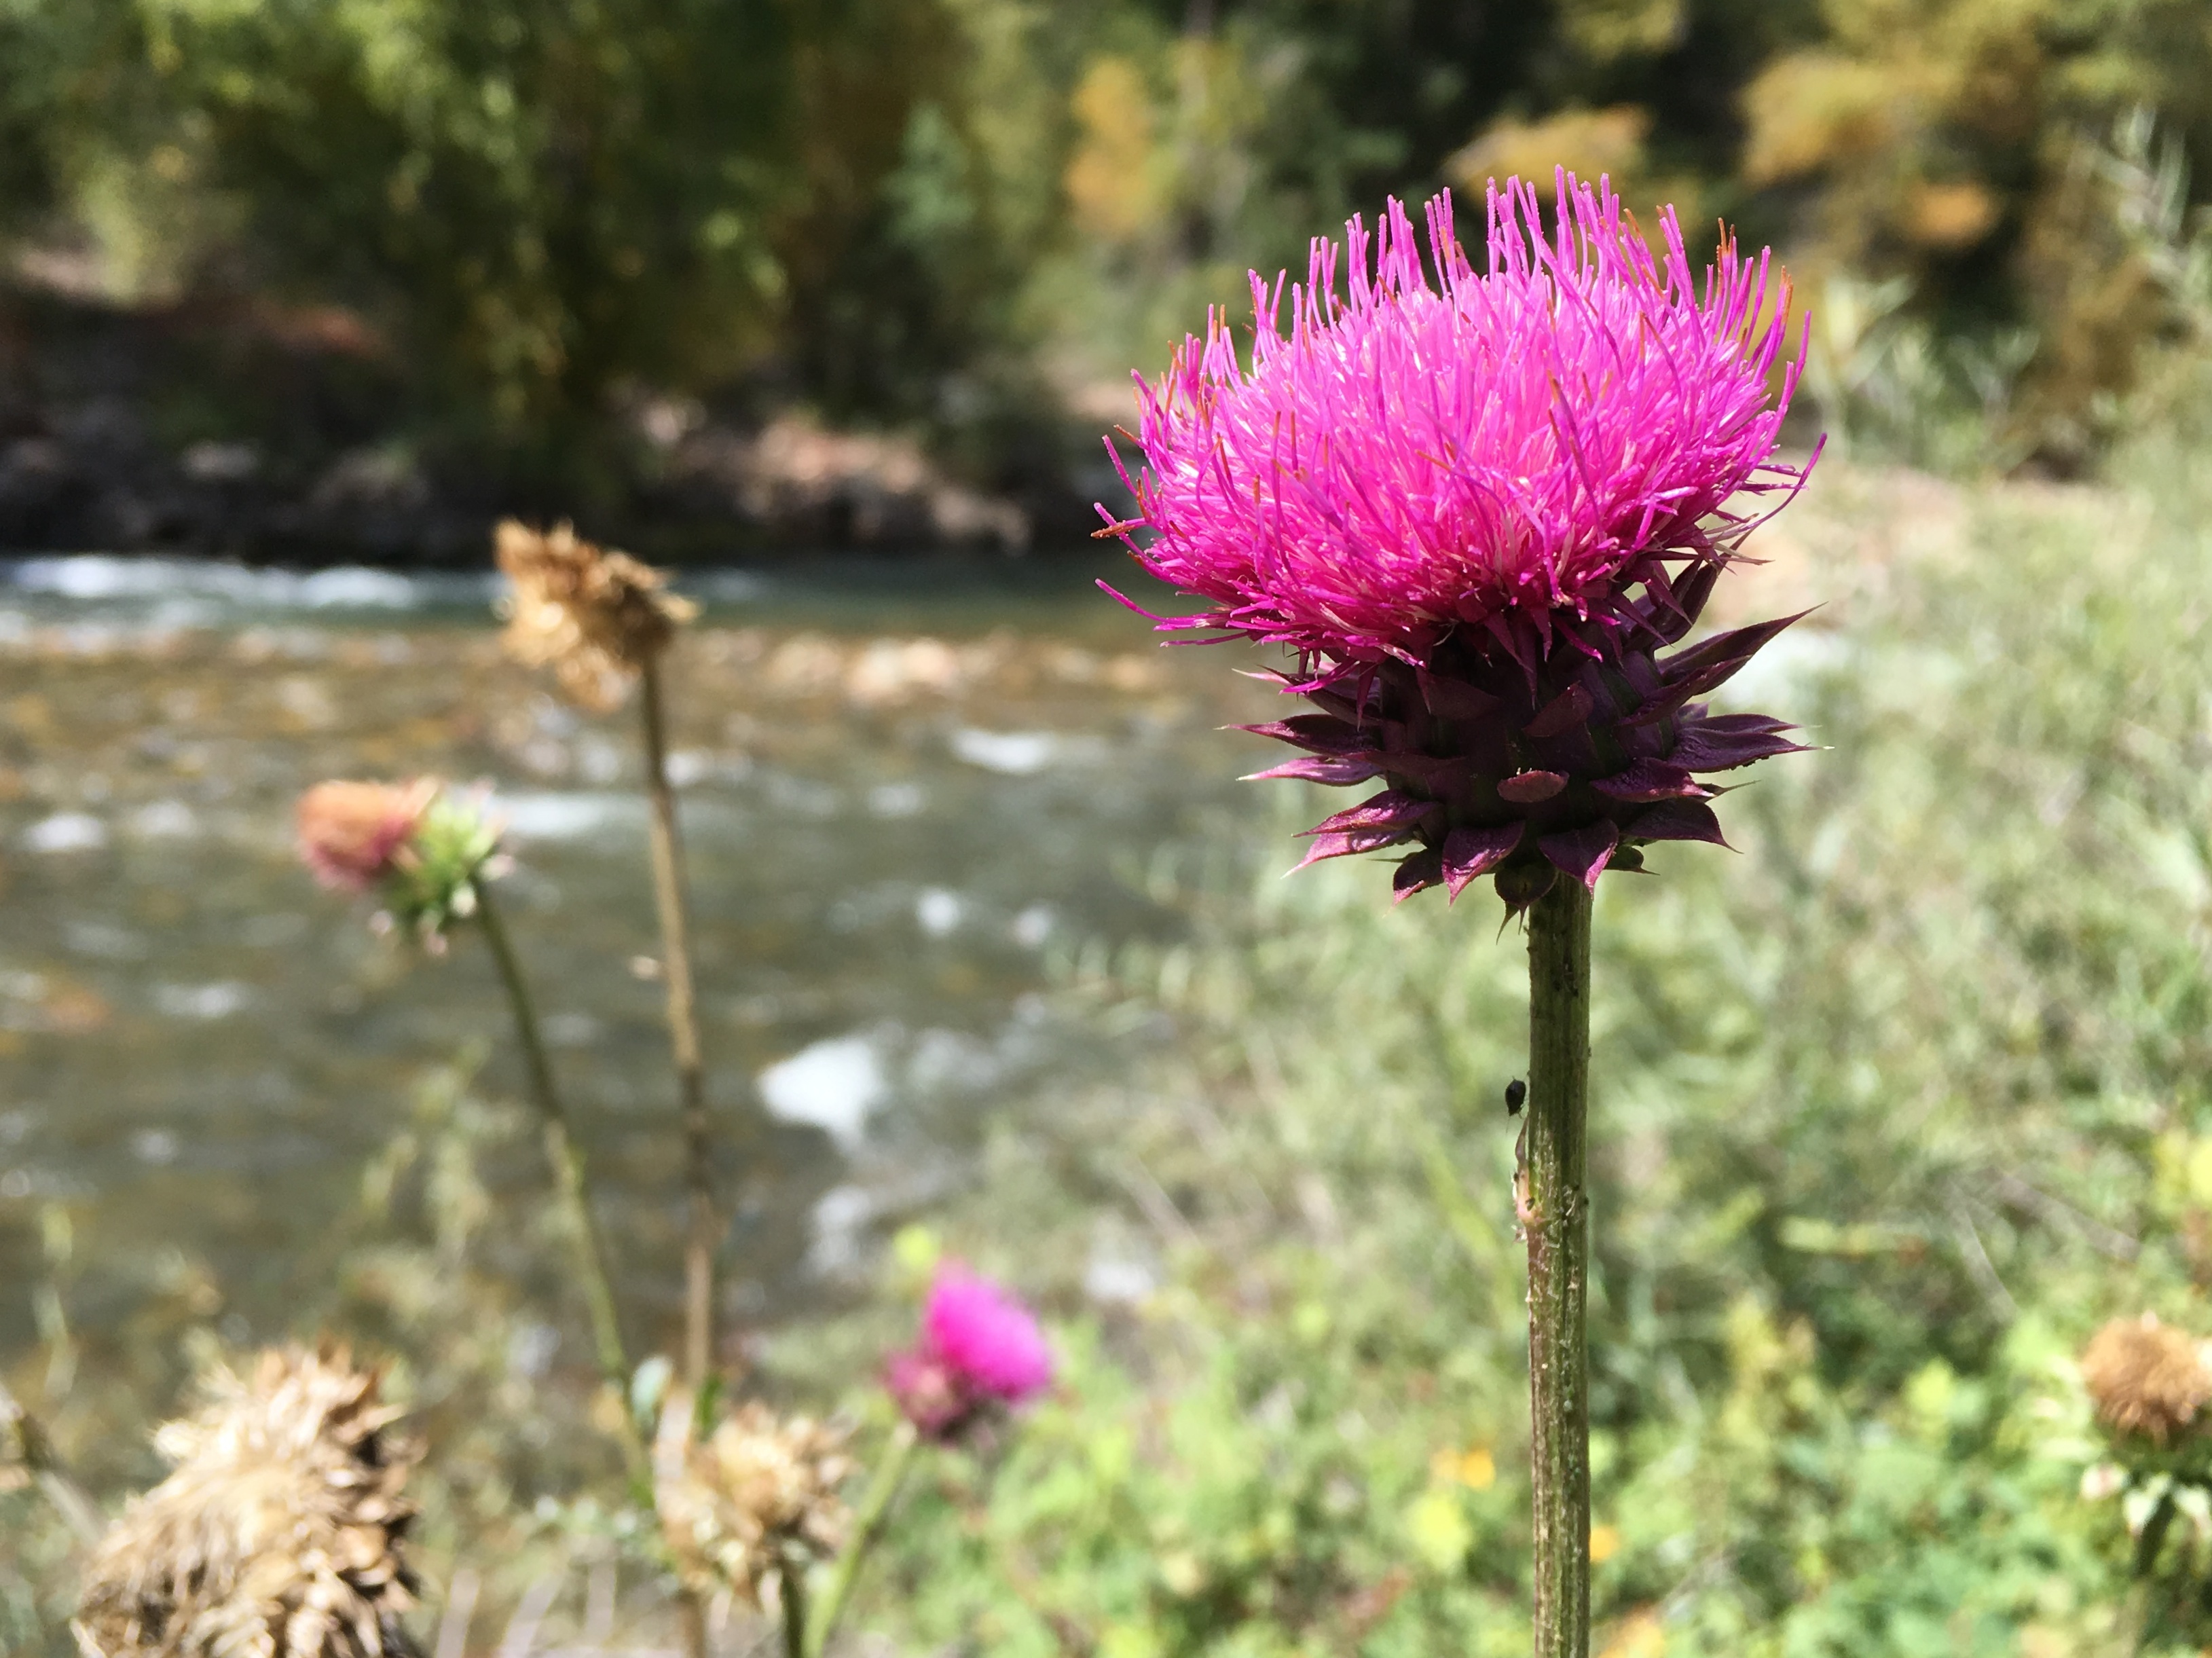
blossom, plant, meadow, prairie, flower, produce, botany, flora, wildflower, thistle, flowering plant, daisy family, land plant